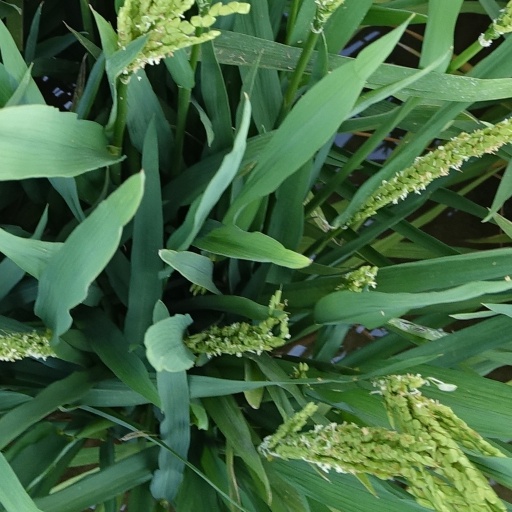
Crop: rice